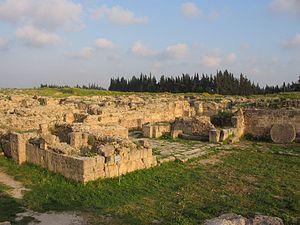
Adnan Bounni est un éminent archéologue, spécialiste de l'assyriologie. Il est né en 1926 en Syrie et mort 2005.
Shalim est un dieu du panthéon ougaritique mentionné dans des inscriptions sur des tablettes exhumées lors des fouilles du palais d’Ougarit sur le tell de Ras Shamra en Syrie. Selon l'archéologue américain William Foxwell Albright, Shalim et son jumeau Shahar sont les deux aspects de la planète Vénus. Shalim étant le dieu du crépuscule, identifié avec « l'étoile du soir » et Shahar le dieu de l'aube identifié avec « l'étoile du matin ».